Allied invasion of Sicily

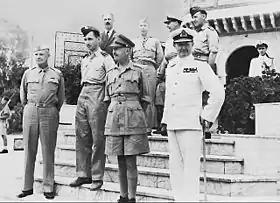
Allied leaders in the Sicilian campaign. General Dwight D. Eisenhower meets in North Africa with (foreground, left to right): Air Chief Marshal Sir Arthur Tedder, General Sir Harold Alexander, Admiral Sir Andrew Cunningham, and (top row): Mr. Harold Macmillan, Major General Walter Bedell Smith, and unidentified British officers.

The 1st Canadian Infantry Division was included in Operation Husky at the insistence of the Canadian Prime Minister, William Mackenzie King, and the Canadian Military Headquarters in the United Kingdom. This request was granted by the British, displacing the veteran British 3rd Infantry Division. The change was not finalized until 27 April 1943, when Lieutenant-General Andrew McNaughton, then commanding the Canadian First Army in the United Kingdom, deemed Operation Husky to be a viable military undertaking and agreed to the detachment of both the 1st Canadian Infantry Division and the 1st Canadian Tank Brigade. The "Red Patch Division" was added to Leese's XXX Corps to become part of the British Eighth Army.